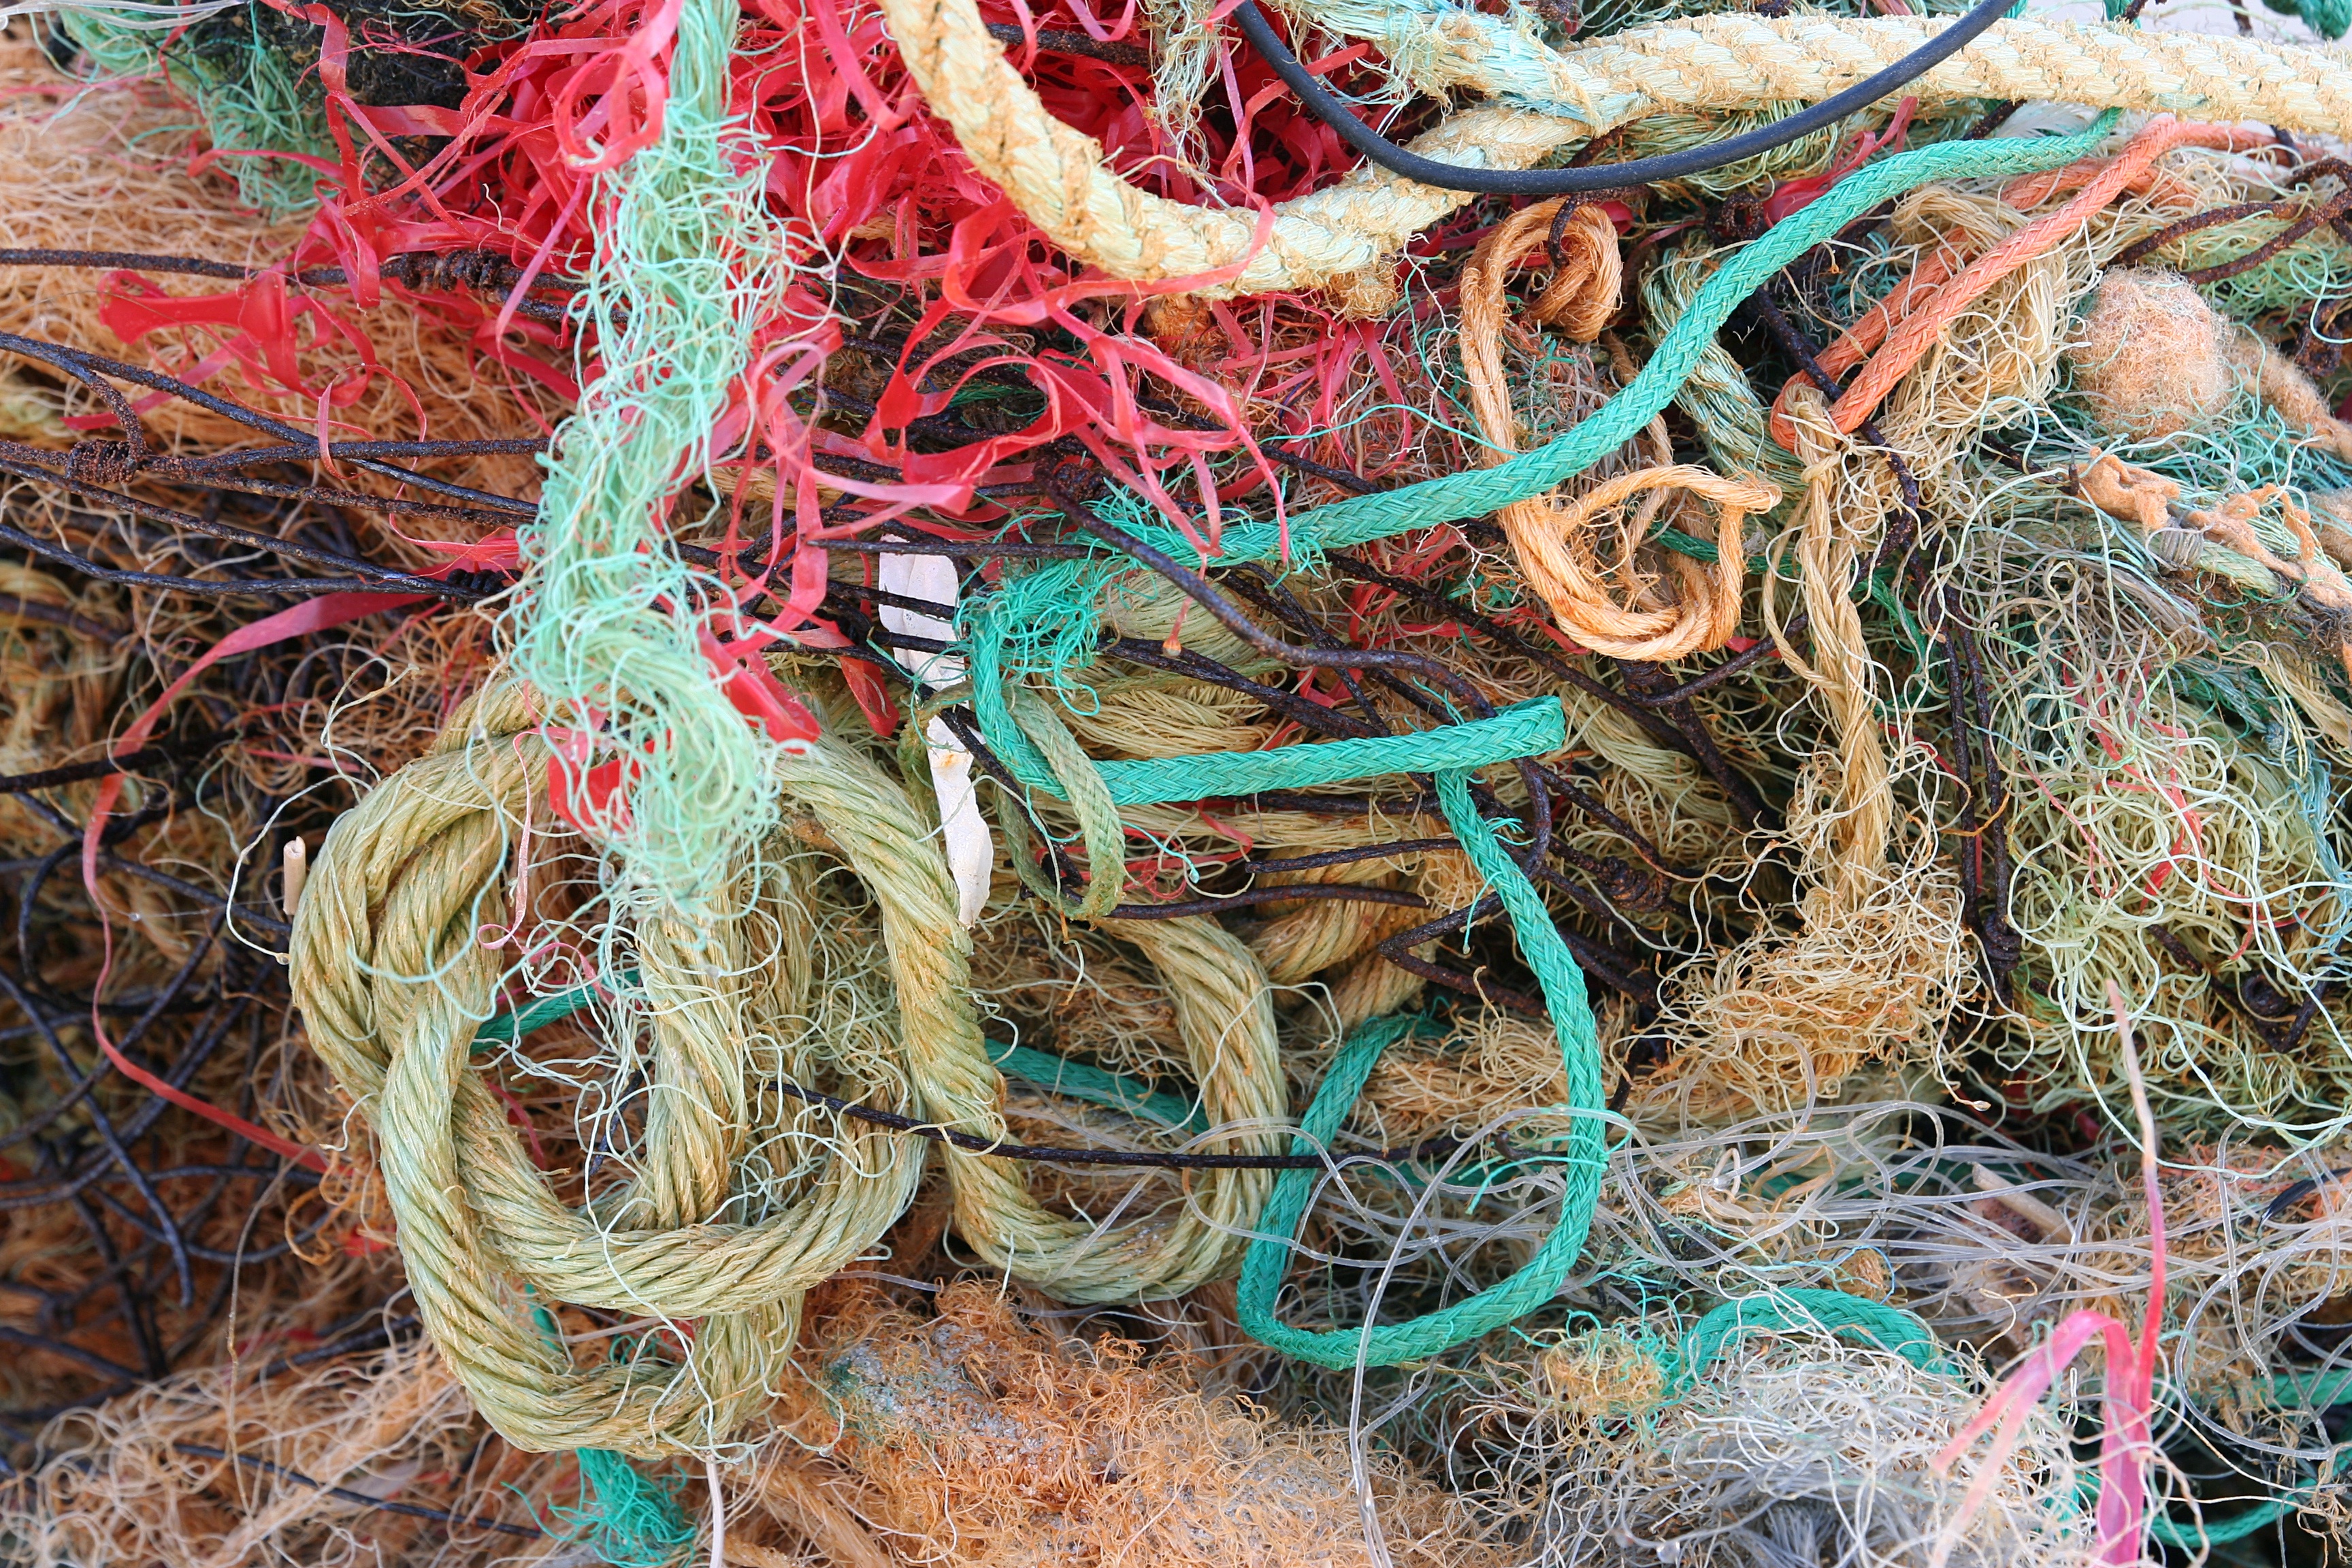
flower, environment, thread, textile, art, network, flotsam, scrap, fishing net